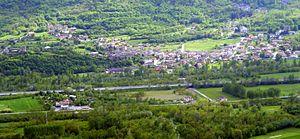
Saint-Joire est une commune italienne de 1 048 habitants, située dans la ville métropolitaine de Turin, dans la région Piémont, dans le nord-ouest de l'Italie.